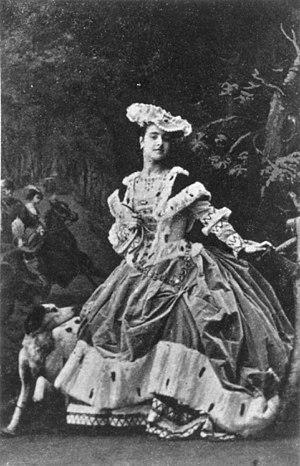
Camille Silvy est un photographe français qui fut essentiellement actif en Grande-Bretagne.